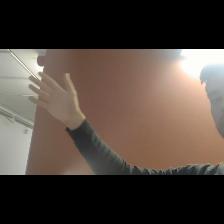
Label: Human